Interstate 19

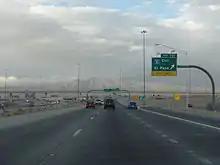
I-19 northbound at the I-10 interchange; the downtown Tucson skyline can be seen on the left.

Just before entering Tucson, I-19 passes through the eastern section of the San Xavier Indian Reservation where it makes its only crossing of the Santa Cruz River. As I-19 enters the Tucson city limits, it has an interchange with SR 86 at exit 99 before reaching its northern terminus at an interchange with I-10.